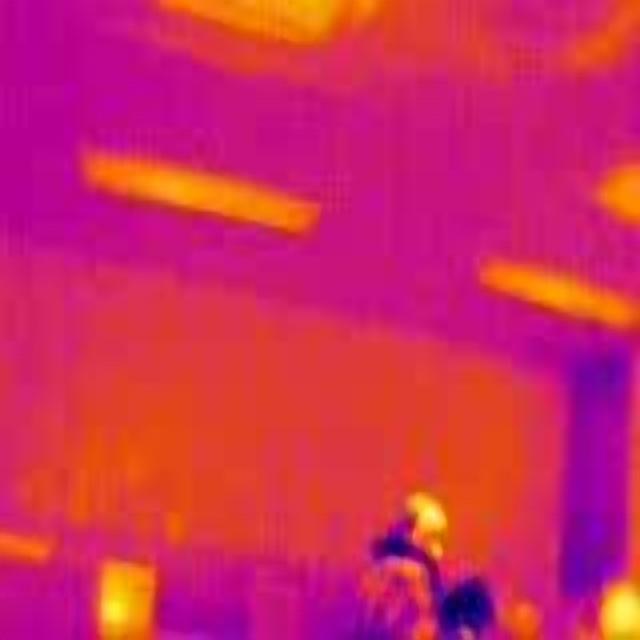
Detected objects:
label: person